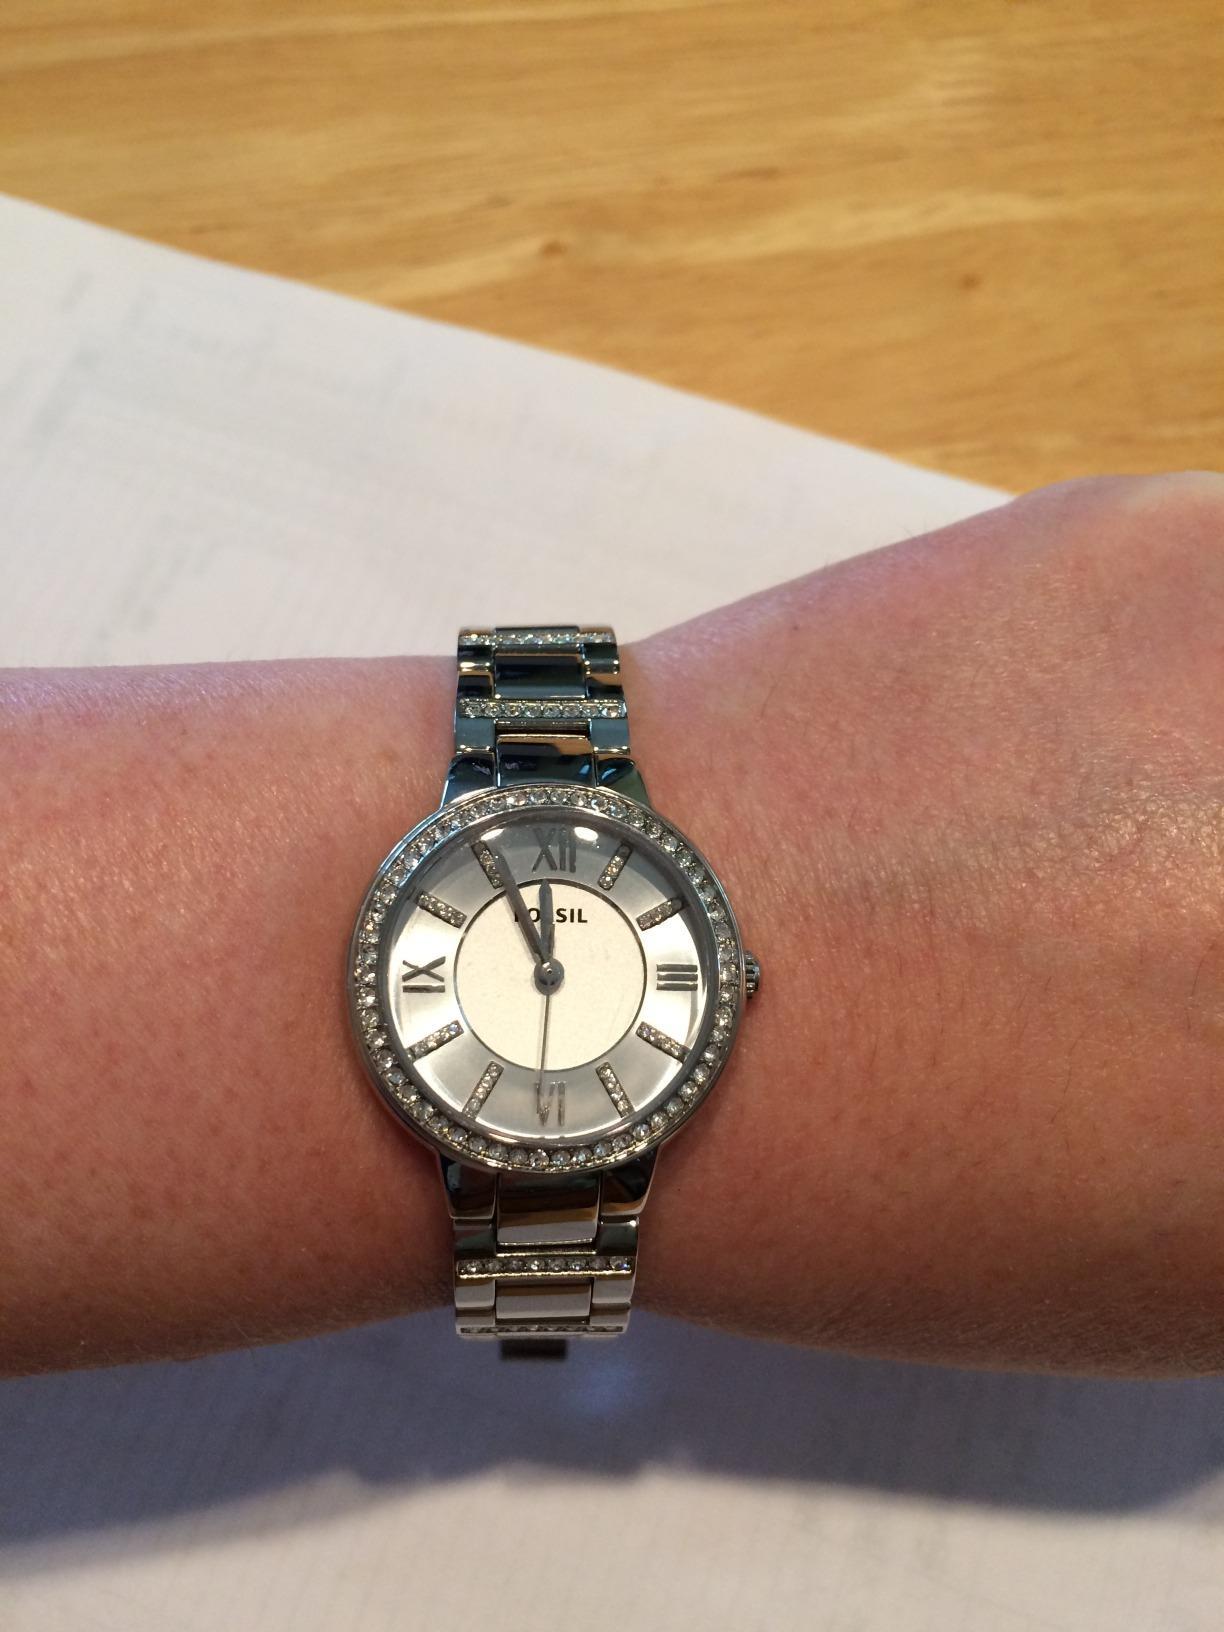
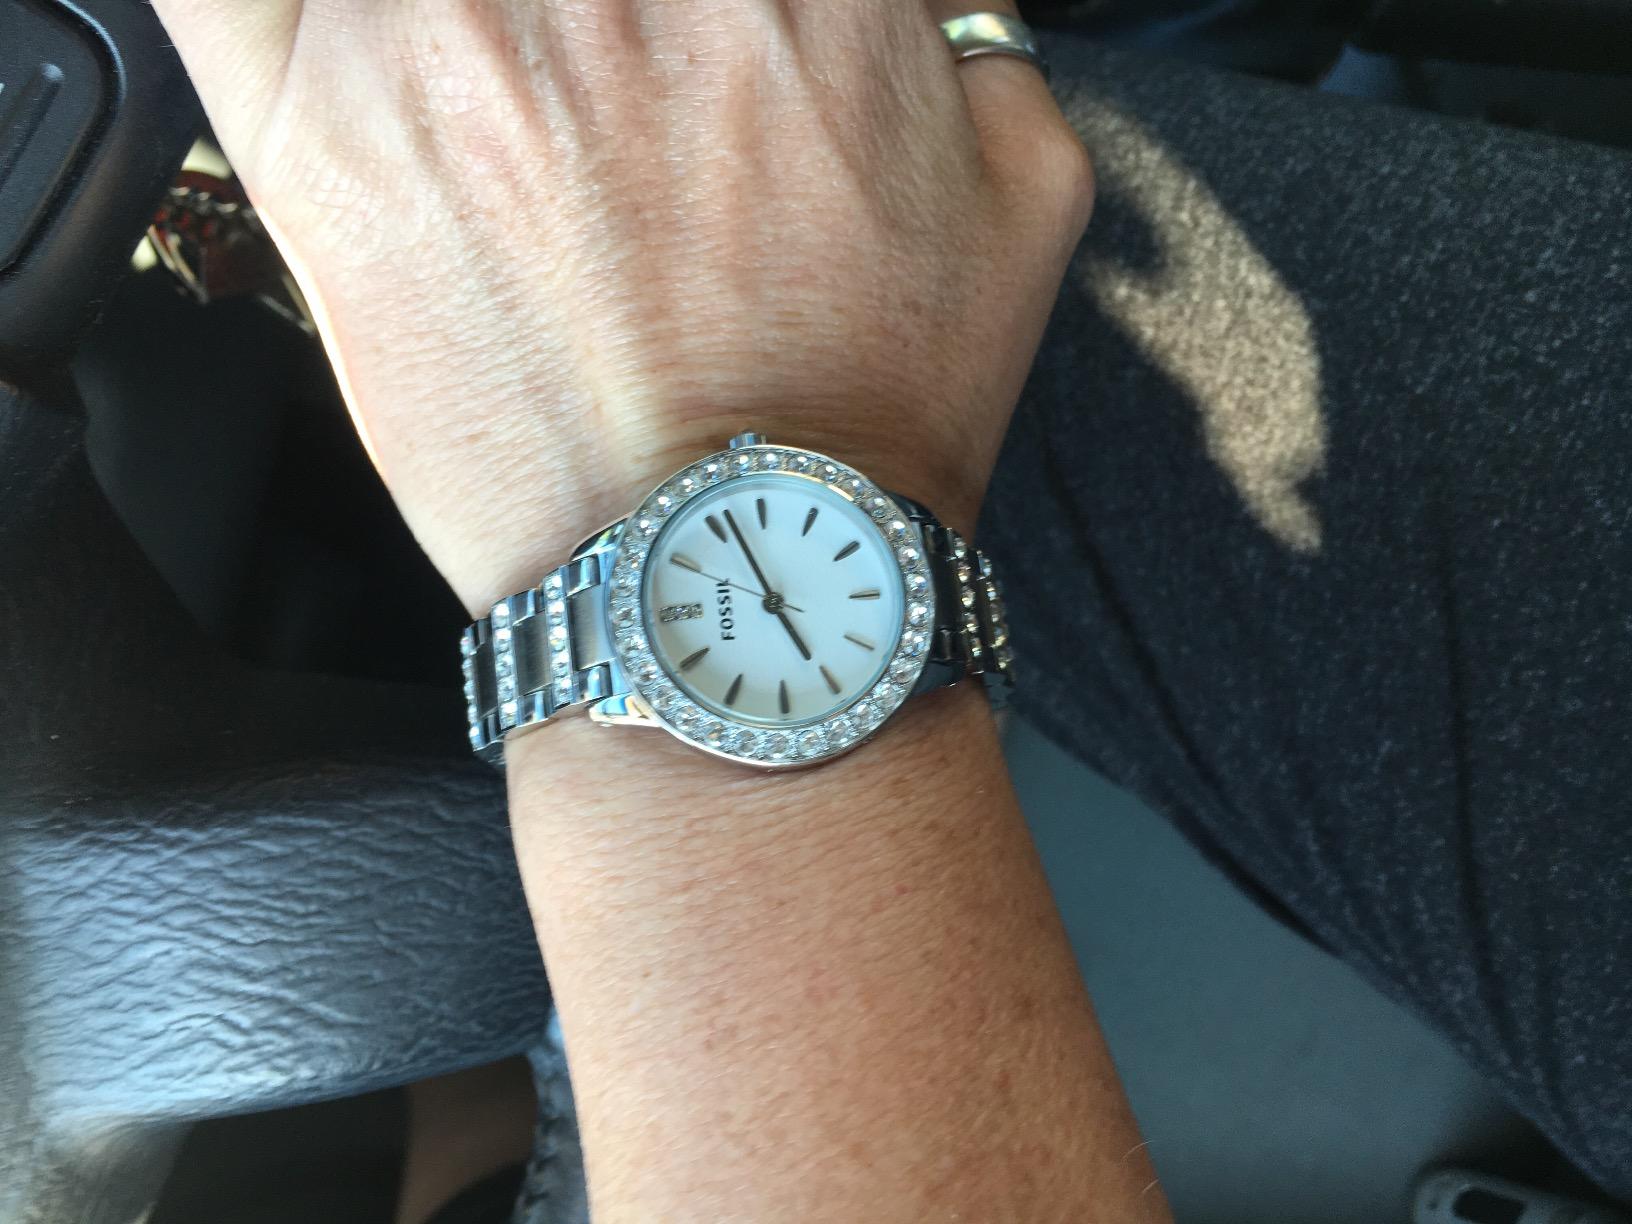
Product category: accessories_watch
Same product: no